P3b

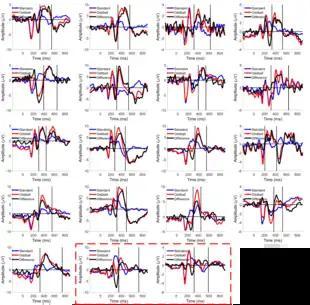
The P300 response of different healthy subjects in a two-tone auditory oddball paradigm. The plots show the average response to oddball (red) and standard (blue) trials and their difference (black). From "Surprise response as a probe for compressed memory states". These examples show the significant individual variability in amplitude, latency and waveform shape across different subjects.

The P3b is a subcomponent of the P300, an event-related potential (ERP) component that can be observed in human scalp recordings of brain electrical activity. The P3b is a positive-going amplitude (usually relative to a reference behind the ear or the average of two such references) peaking at around 300 ms, though the peak will vary in latency (delay between stimulus and response) from 250 to 500 ms or later depending upon the task and on the individual subject response. Amplitudes are typically highest on the scalp over parietal brain areas.